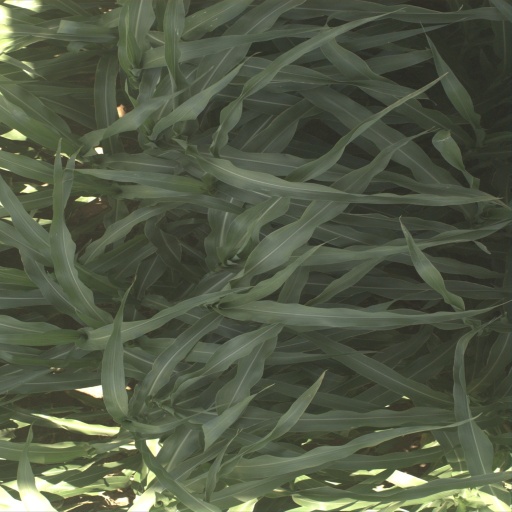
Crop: sorghum